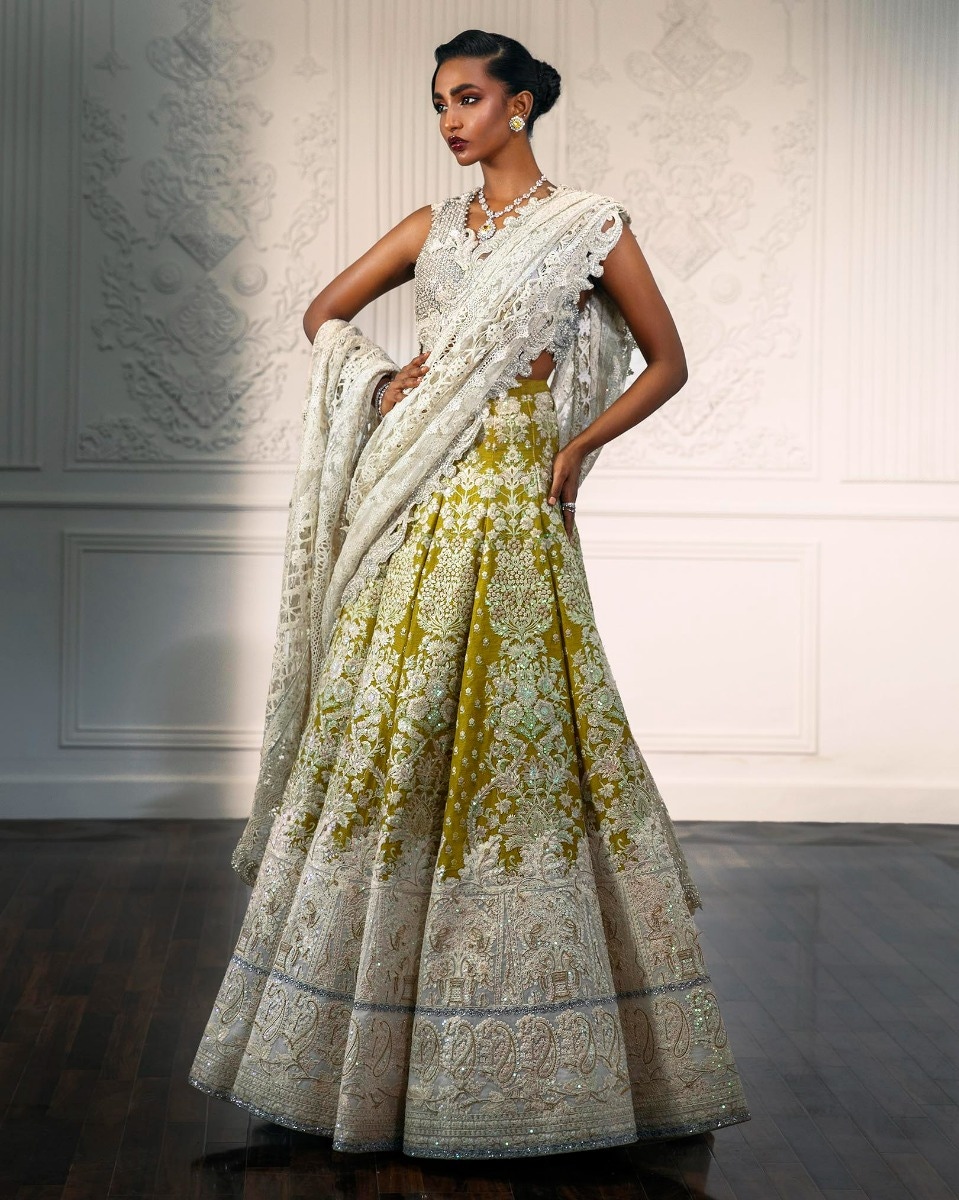
yellow gold embroidered lehenga